Rusty (video game)

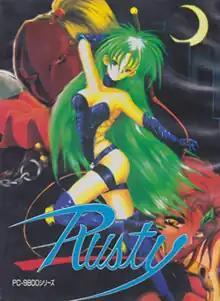
PC-98 cover art with the title character

Rusty is an action video game developed and published by C-Lab in Japan in July 1993 for PC-98 with MS-DOS, with direction, writing and programming by Naoto Niida, production by Masayoshi Koyama, and music by Masahiro Kajihara, Kenichi Arakawa, and Ryu Takami.